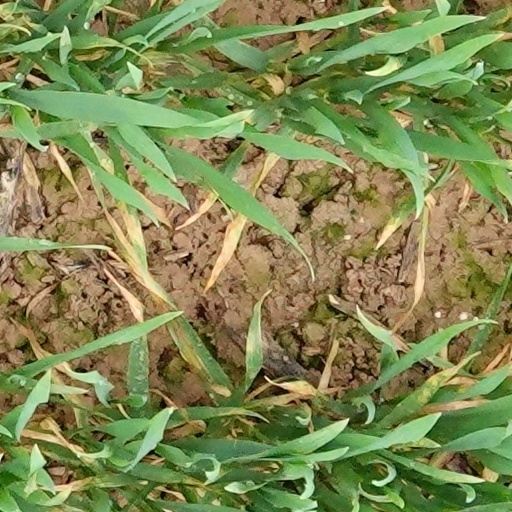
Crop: wheat